Witch trials in Virginia

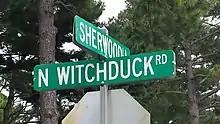
The street sign at the intersection of North Witchduck Road and Sherwood Lane in Virginia Beach, VA.

In 2006, Governor of Virginia Tim Kaine informally pardoned Grace Sherwood 300 years after her conviction. Mayor of Virginia Beach Meyera Oberndorf subsequently declared July 10 to be known as Grace Sherwood Day.